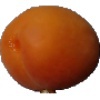
Label: apricot